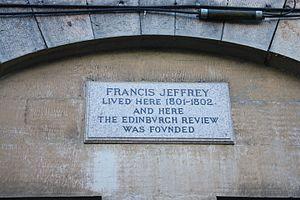
Francis Jeffrey, Lord Jeffrey est un juge, député et critique littéraire écossais.